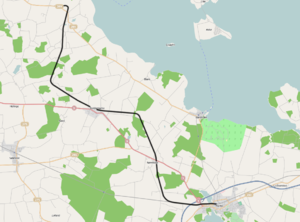
Maribo-Torrig Jernbane
Banens linjeføring
Maribo-Torrig Jernbane – eller Torrigbanen – var en dansk privatbane mellem Maribo og Torrig, der var station på Nakskov-Kragenæs Jernbane.